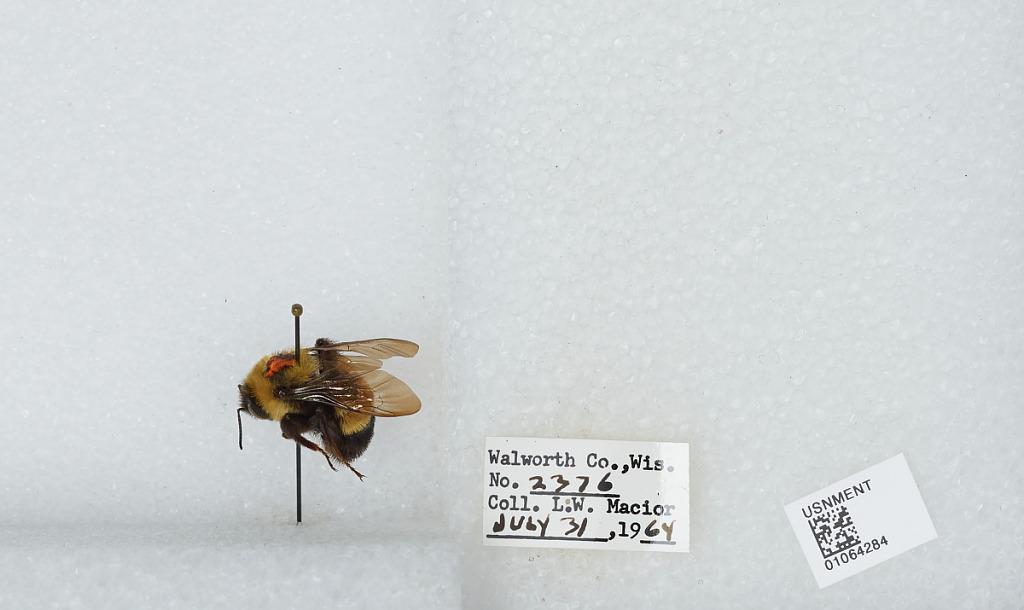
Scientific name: Bombus (Bombus) affinis Cresson
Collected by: L. Macior
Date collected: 1964-7-31
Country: United States
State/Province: Wisconsin
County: Walworth
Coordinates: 42.67, -88.54